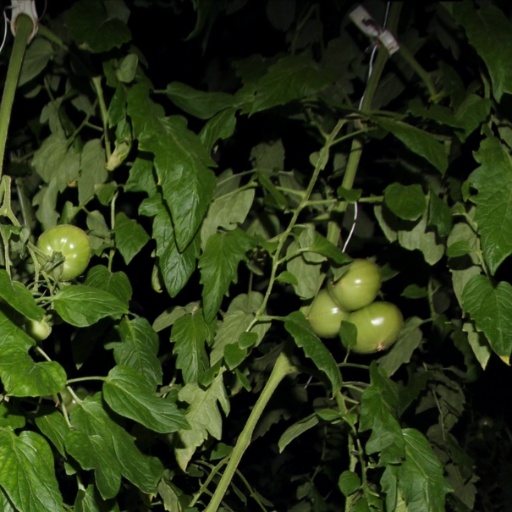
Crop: tomato